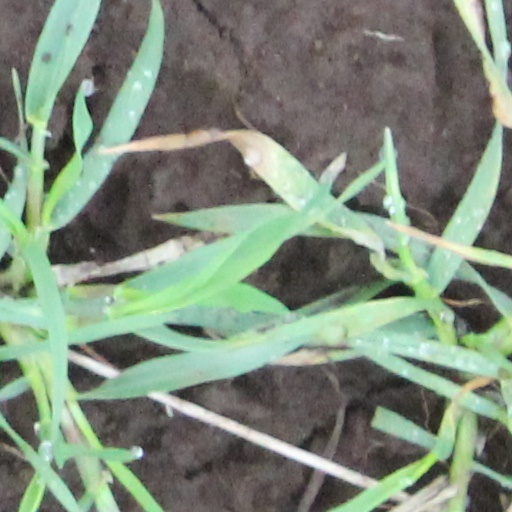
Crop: wheat